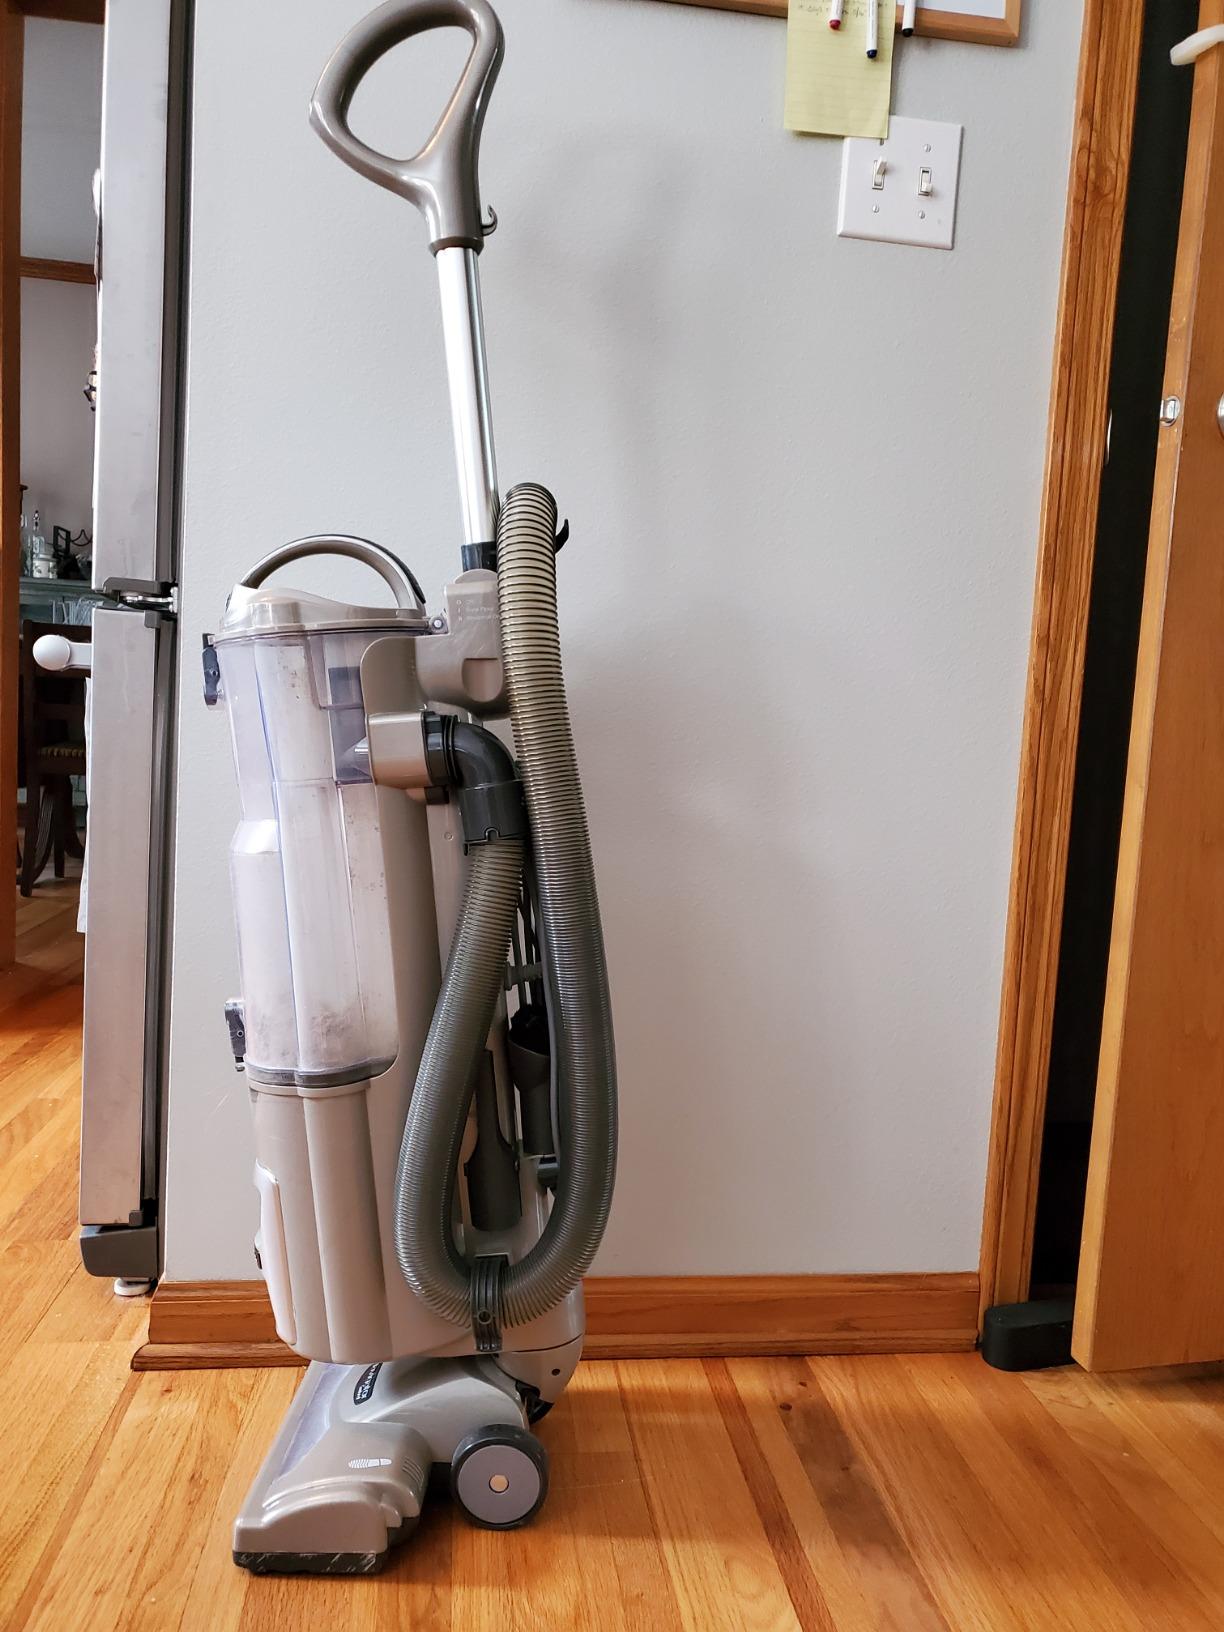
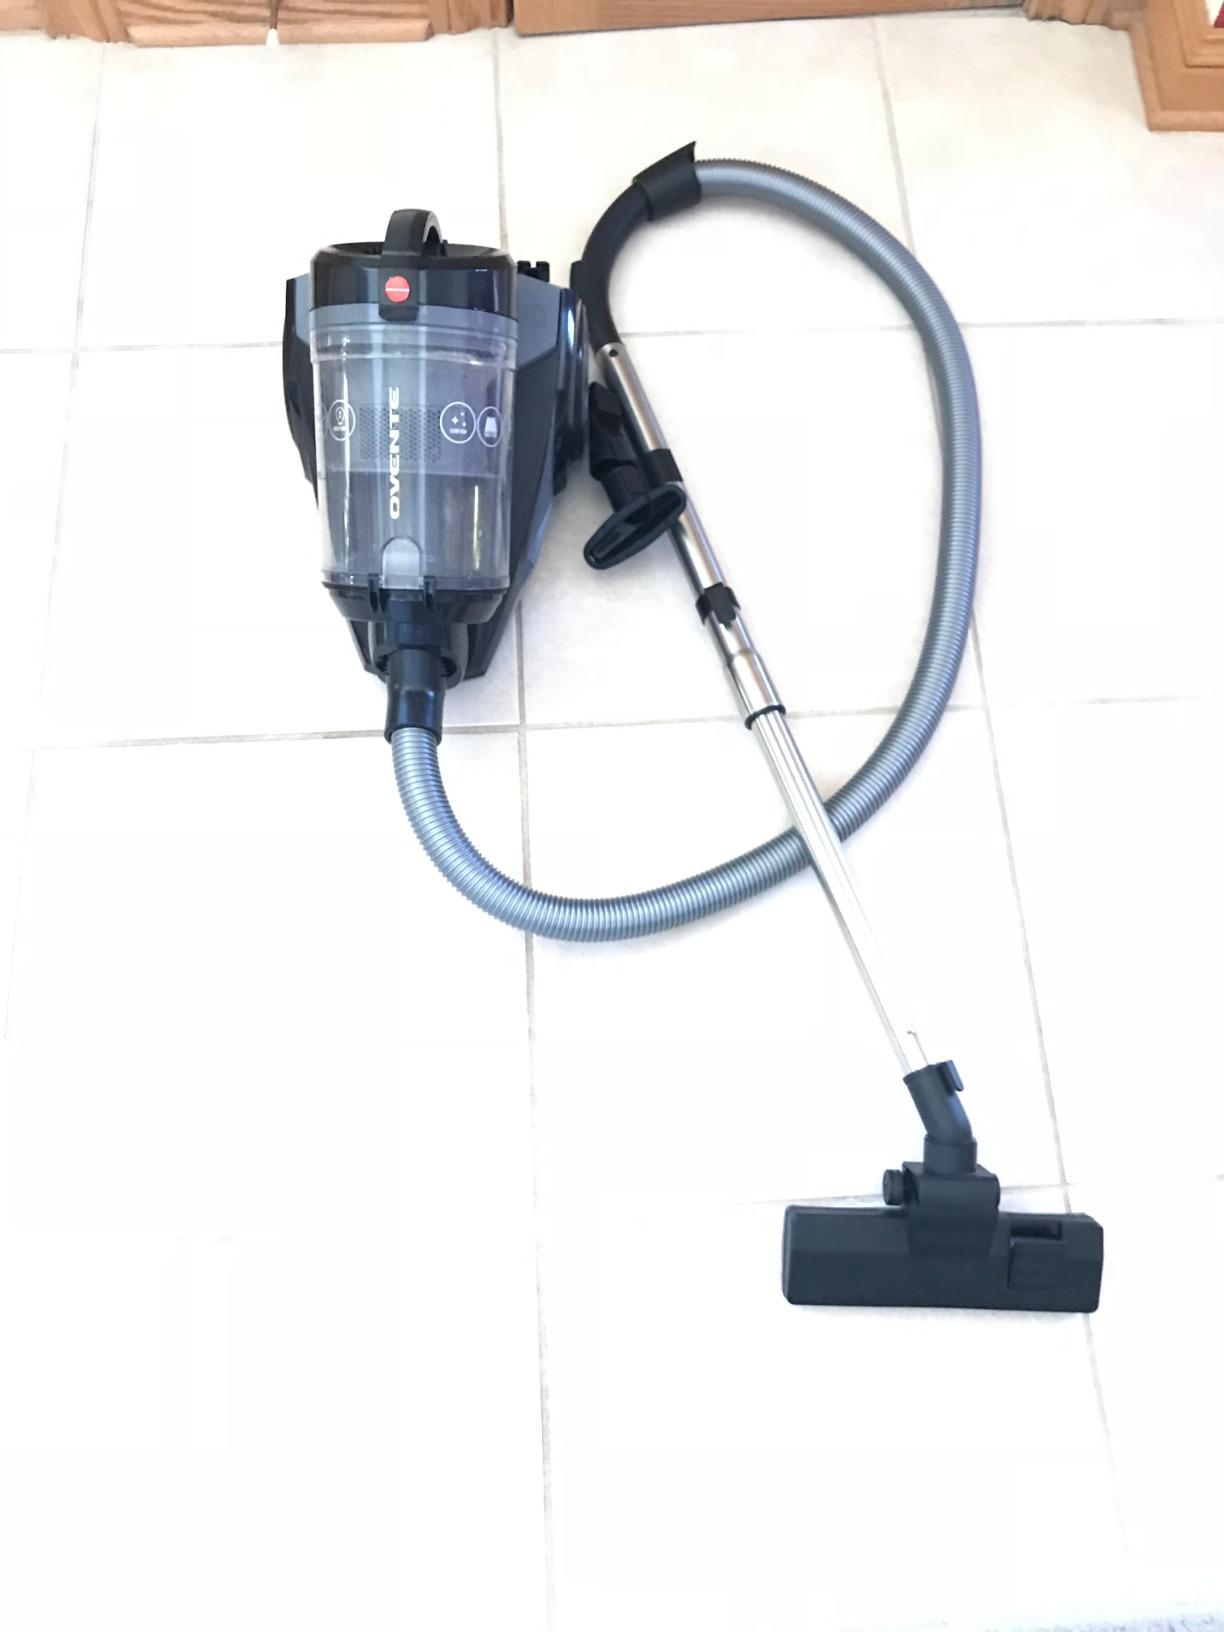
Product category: items_vacuum
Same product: no